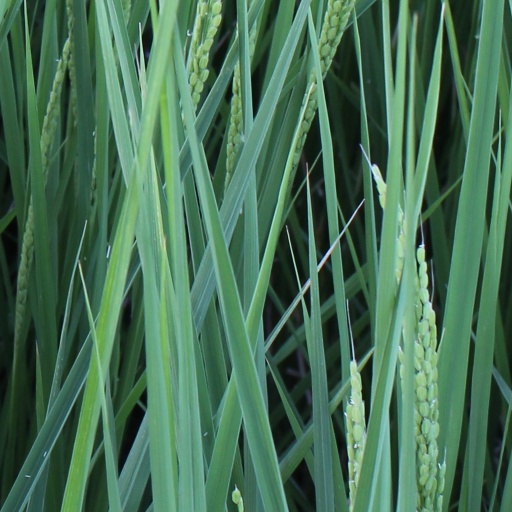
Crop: rice